Song of Spring (1951 film)

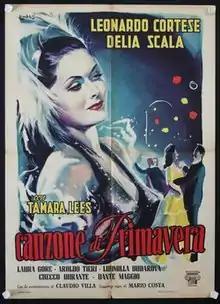

Song of Spring is a 1951 Italian melodrama film directed by Mario Costa and starring Leonardo Cortese, Delia Scala and Tamara Lees. The film's sets were designed by the art director Alberto Boccianti.